Miguel Ángel Raimondo

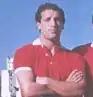
Raimondo at Independiente in 1970.

In 1969, he joined Club Atlético Independiente, it was with Independiente that he had most of his success as a player, while he was there the club won two league championships, three (of their four in a row) Copa Libertadores titles, two Copa Interamericanas and an Intercontinental Cup.